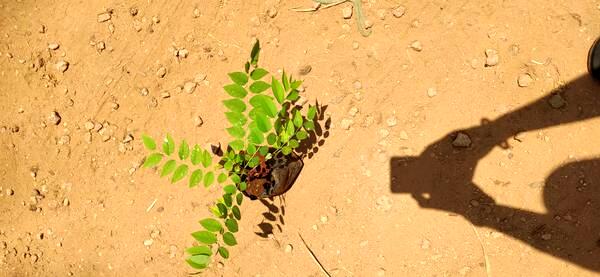
Plant: Amla